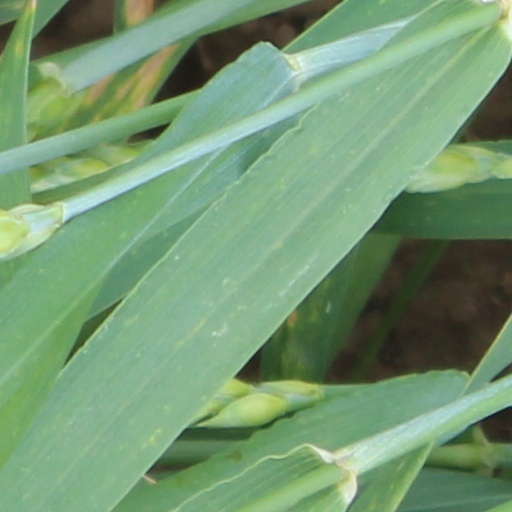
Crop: wheat